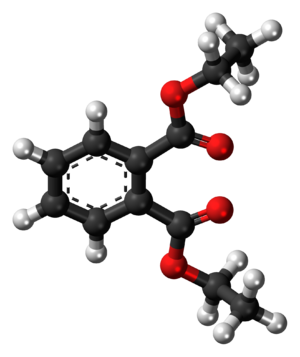
Diethylphthalat
Kemisk model af Diethylphthalat-molekyle
Diethylphthalat er en ester, der tilsættes husholdningssprit for at denaturere det og forhindre, at det benyttes som nydelsesmiddel.